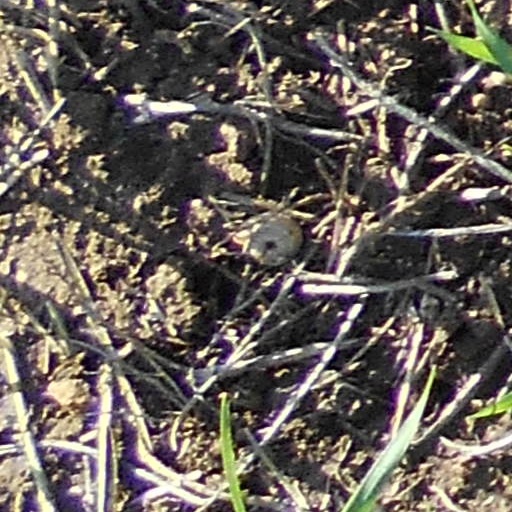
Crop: wheat